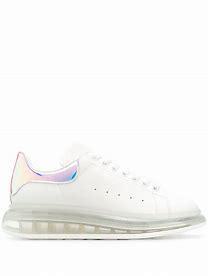
Brand: alexander
Model: mcqueen Oversized